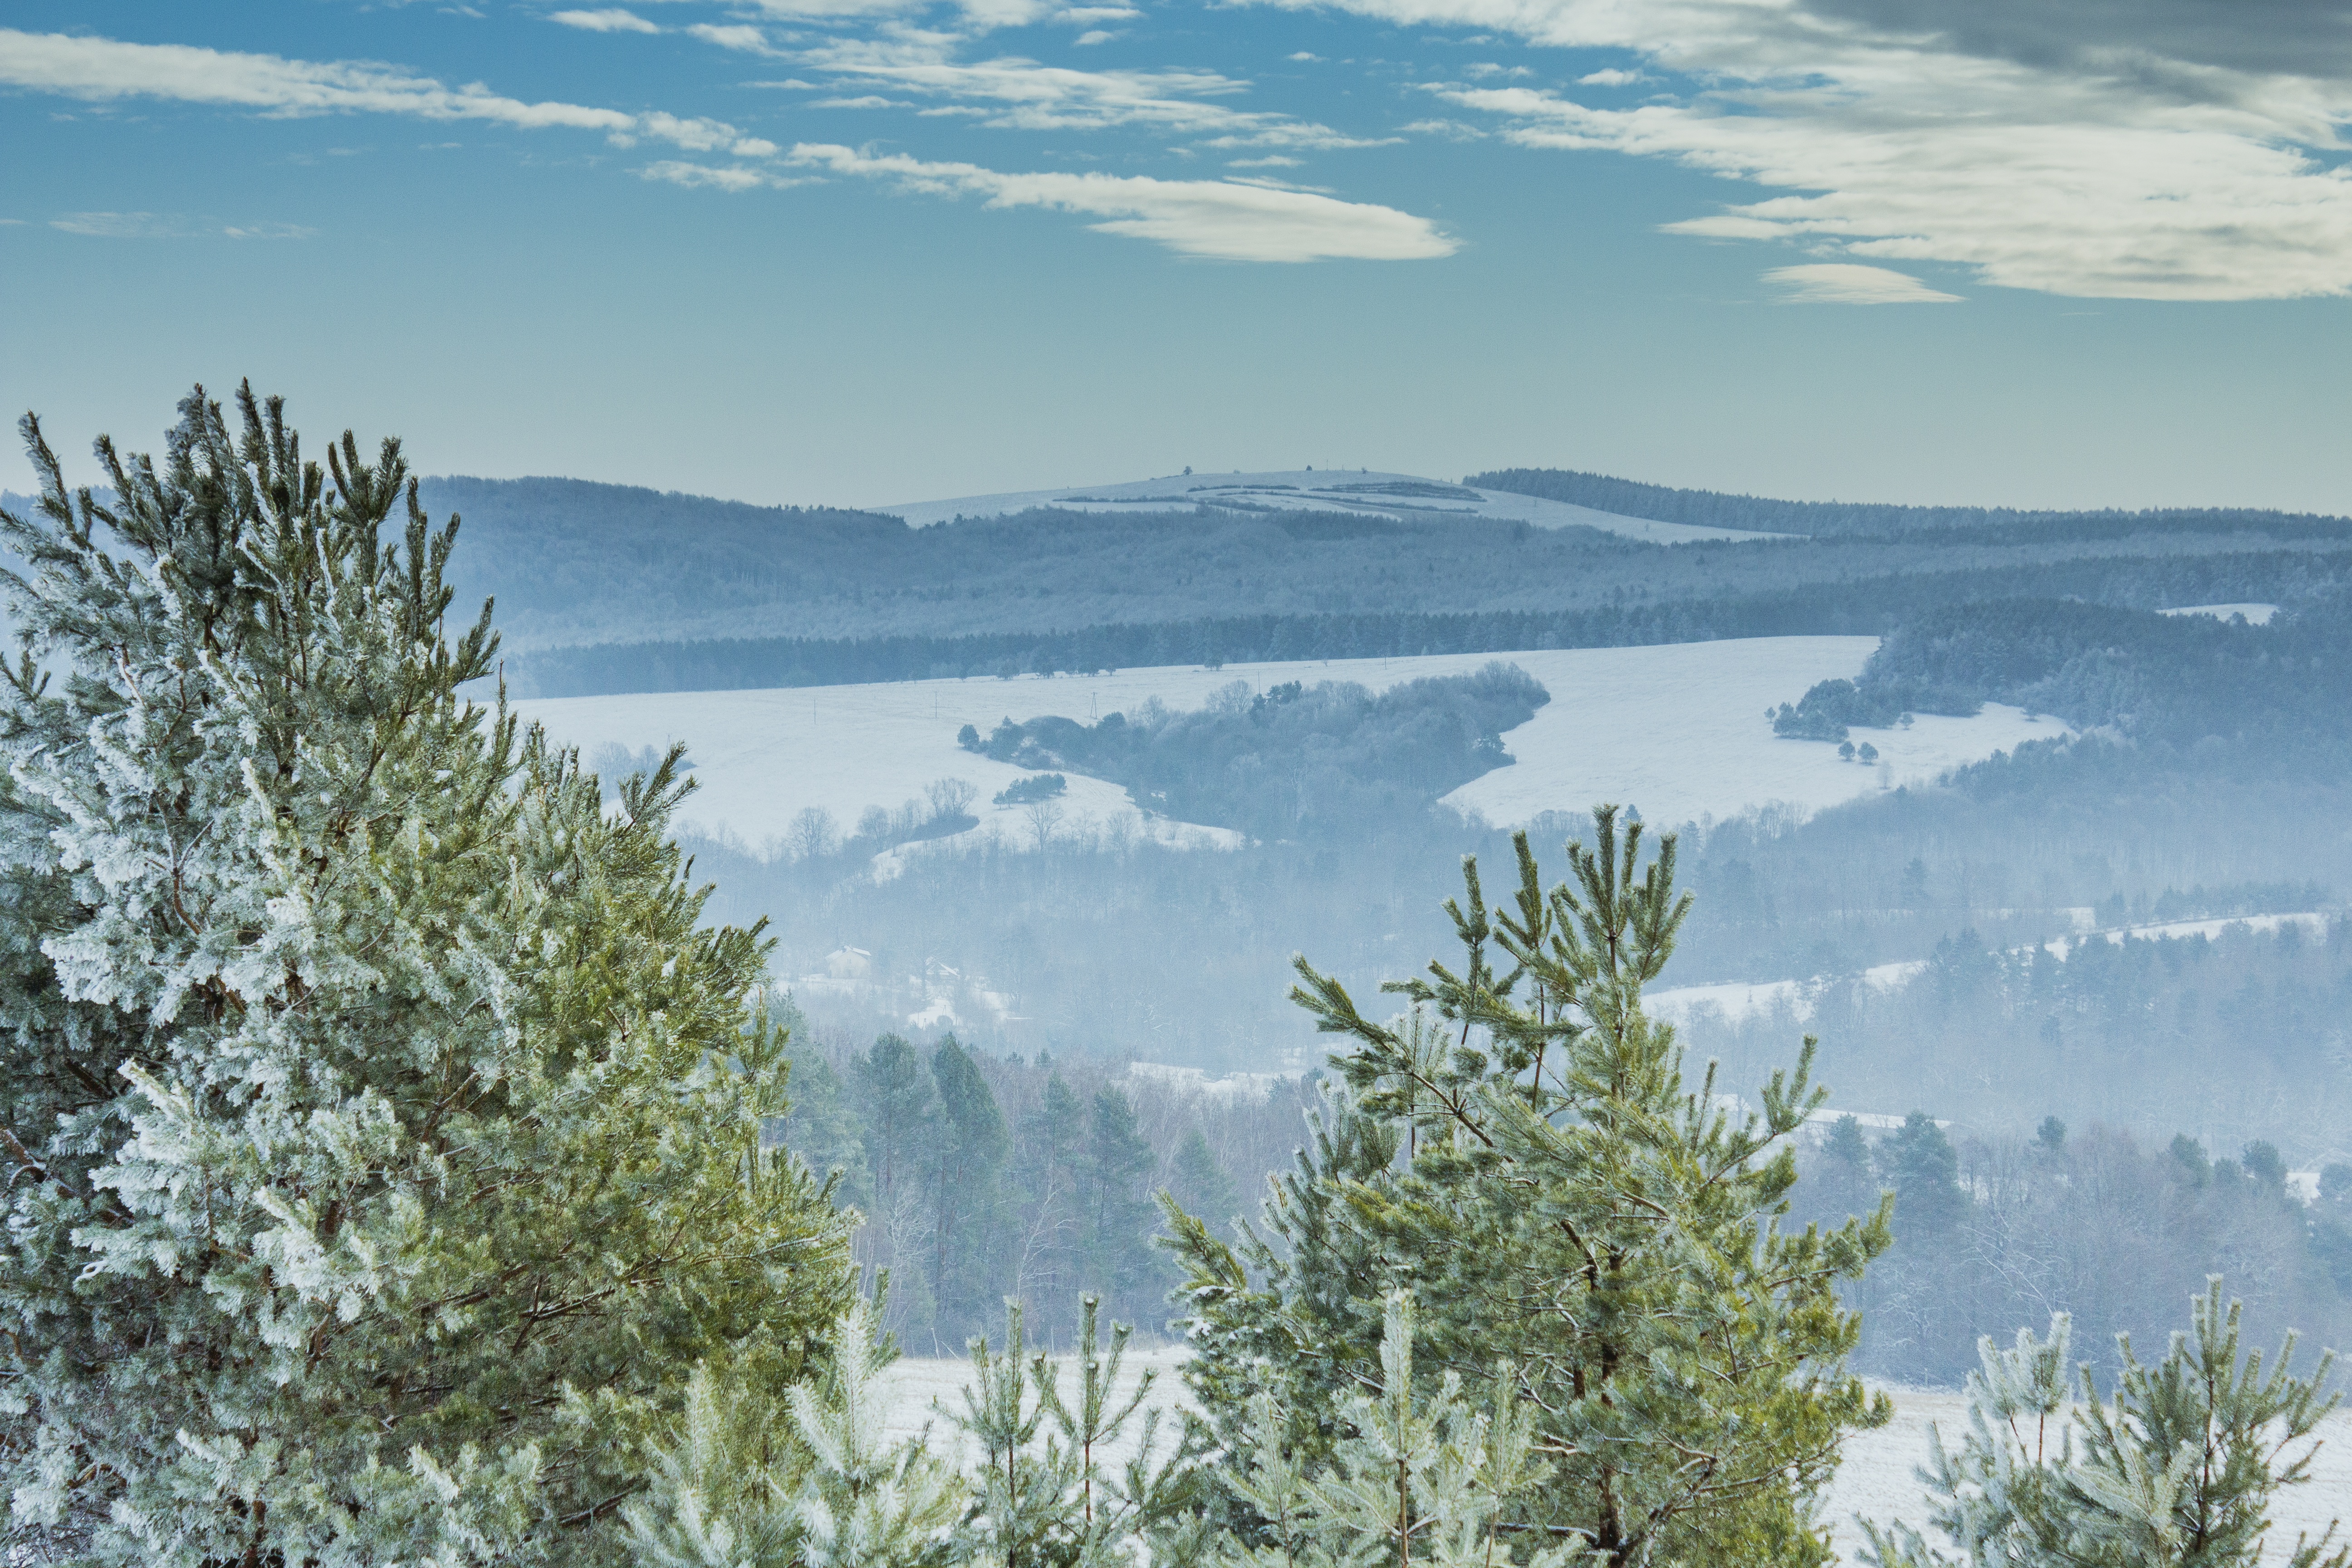
landscape, tree, nature, wilderness, mountain, snow, winter, cloud, morning, hill, lake, frost, valley, mountain range, weather, season, ridge, mountains, alps, poland, plateau, ecosystem, beautiful landscape, karpaty, the valley of the, podkarpackie voivodeship, municipality krasiczyn, geographical feature, atmospheric phenomenon, woody plant, mountainous landforms